History of Birmingham

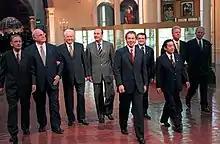
World leaders meet in Birmingham for the 1998 G8 Summit

The collapse of Birmingham's industrial economy was sudden and catastrophic. As late as 1976 the West Midlands region – with Birmingham as its principal economic dynamo – still had the highest GDP of any in the UK outside the South East, but within five years it was lowest in England. Birmingham itself lost 200,000 jobs between 1971 and 1981, with the losses concentrated in the manufacturing sector; relative earnings in the West Midlands went from being the highest in Britain in 1970 to the lowest in 1983. By 1982 the city's unemployment rate approached 20%, and was around twice that level in inner city areas including Aston, Handsworth and Sparkbrook.